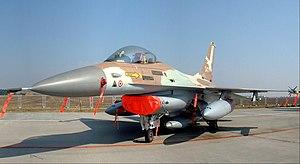
1981 est une année commune commençant un jeudi.